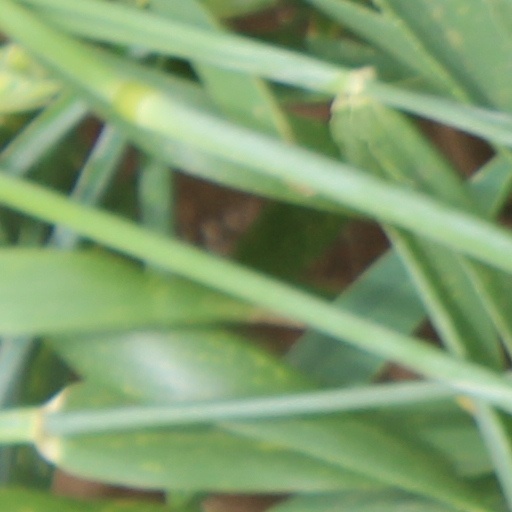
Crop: wheat